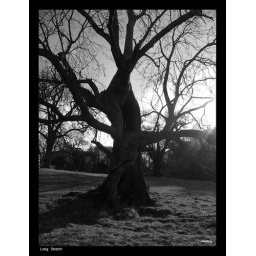
A very crooked tree in a field near to where I work. Taken with a Panasonic FZ3